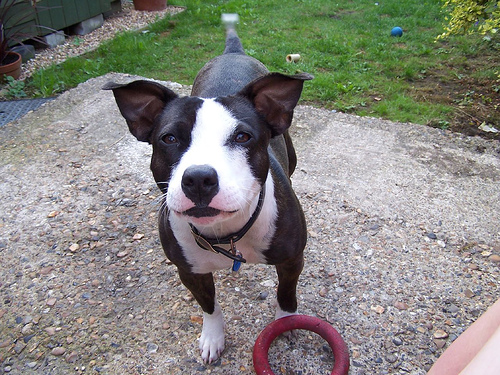
Animal: dog
Breed: staffordshire bull terrier